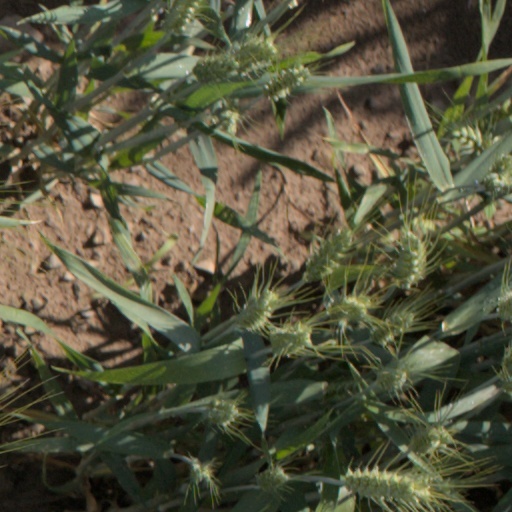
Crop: wheat